Wesley, New Zealand

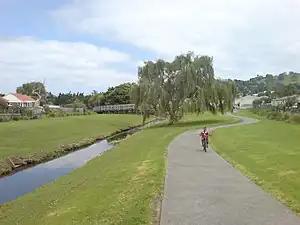

Wesley is a suburb of Auckland, New Zealand, located in the south-west of the Auckland isthmus. The area is a part of the Oakley Creek catchment, and in the 19th and early 20th centuries was primarily swampland owned by the Weslayan Mission. The New Zealand Government developed Wesley as a state housing area in the 1940s and 1950s.